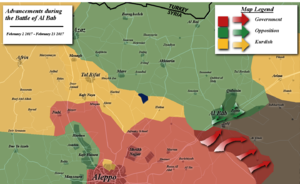
La bataille d'al-Bab a lieu du 10 décembre 2016 au 23 février 2017 au cours de l'opération Bouclier de l'Euphrate, lors de la guerre civile syrienne. L'offensive est menée par l'armée turque et l'Armée syrienne libre avec pour objectif de prendre la ville d'Al-Bab, contrôlée par l'État islamique depuis novembre 2013. Elle vise également à prendre de vitesse les Forces démocratiques syriennes — dominées par les Kurdes des YPG — qui s'approchent de la ville par l'ouest et par l'est, afin de les empêcher de faire leur jonction et d'établir une continuité territoriale le long de la frontière turque. La bataille s'achève par une victoire des forces turques et rebelles qui s'emparent de la ville, mais les villages situés au sud sont reconquis par l'armée et les milices du régime syrien, empêchant ainsi les rebelles de poursuivre leur offensive contre les djihadistes. Un mois après la prise d'Al-Bab, la Turquie annonce la fin de l'opération Bouclier de l'Euphrate.